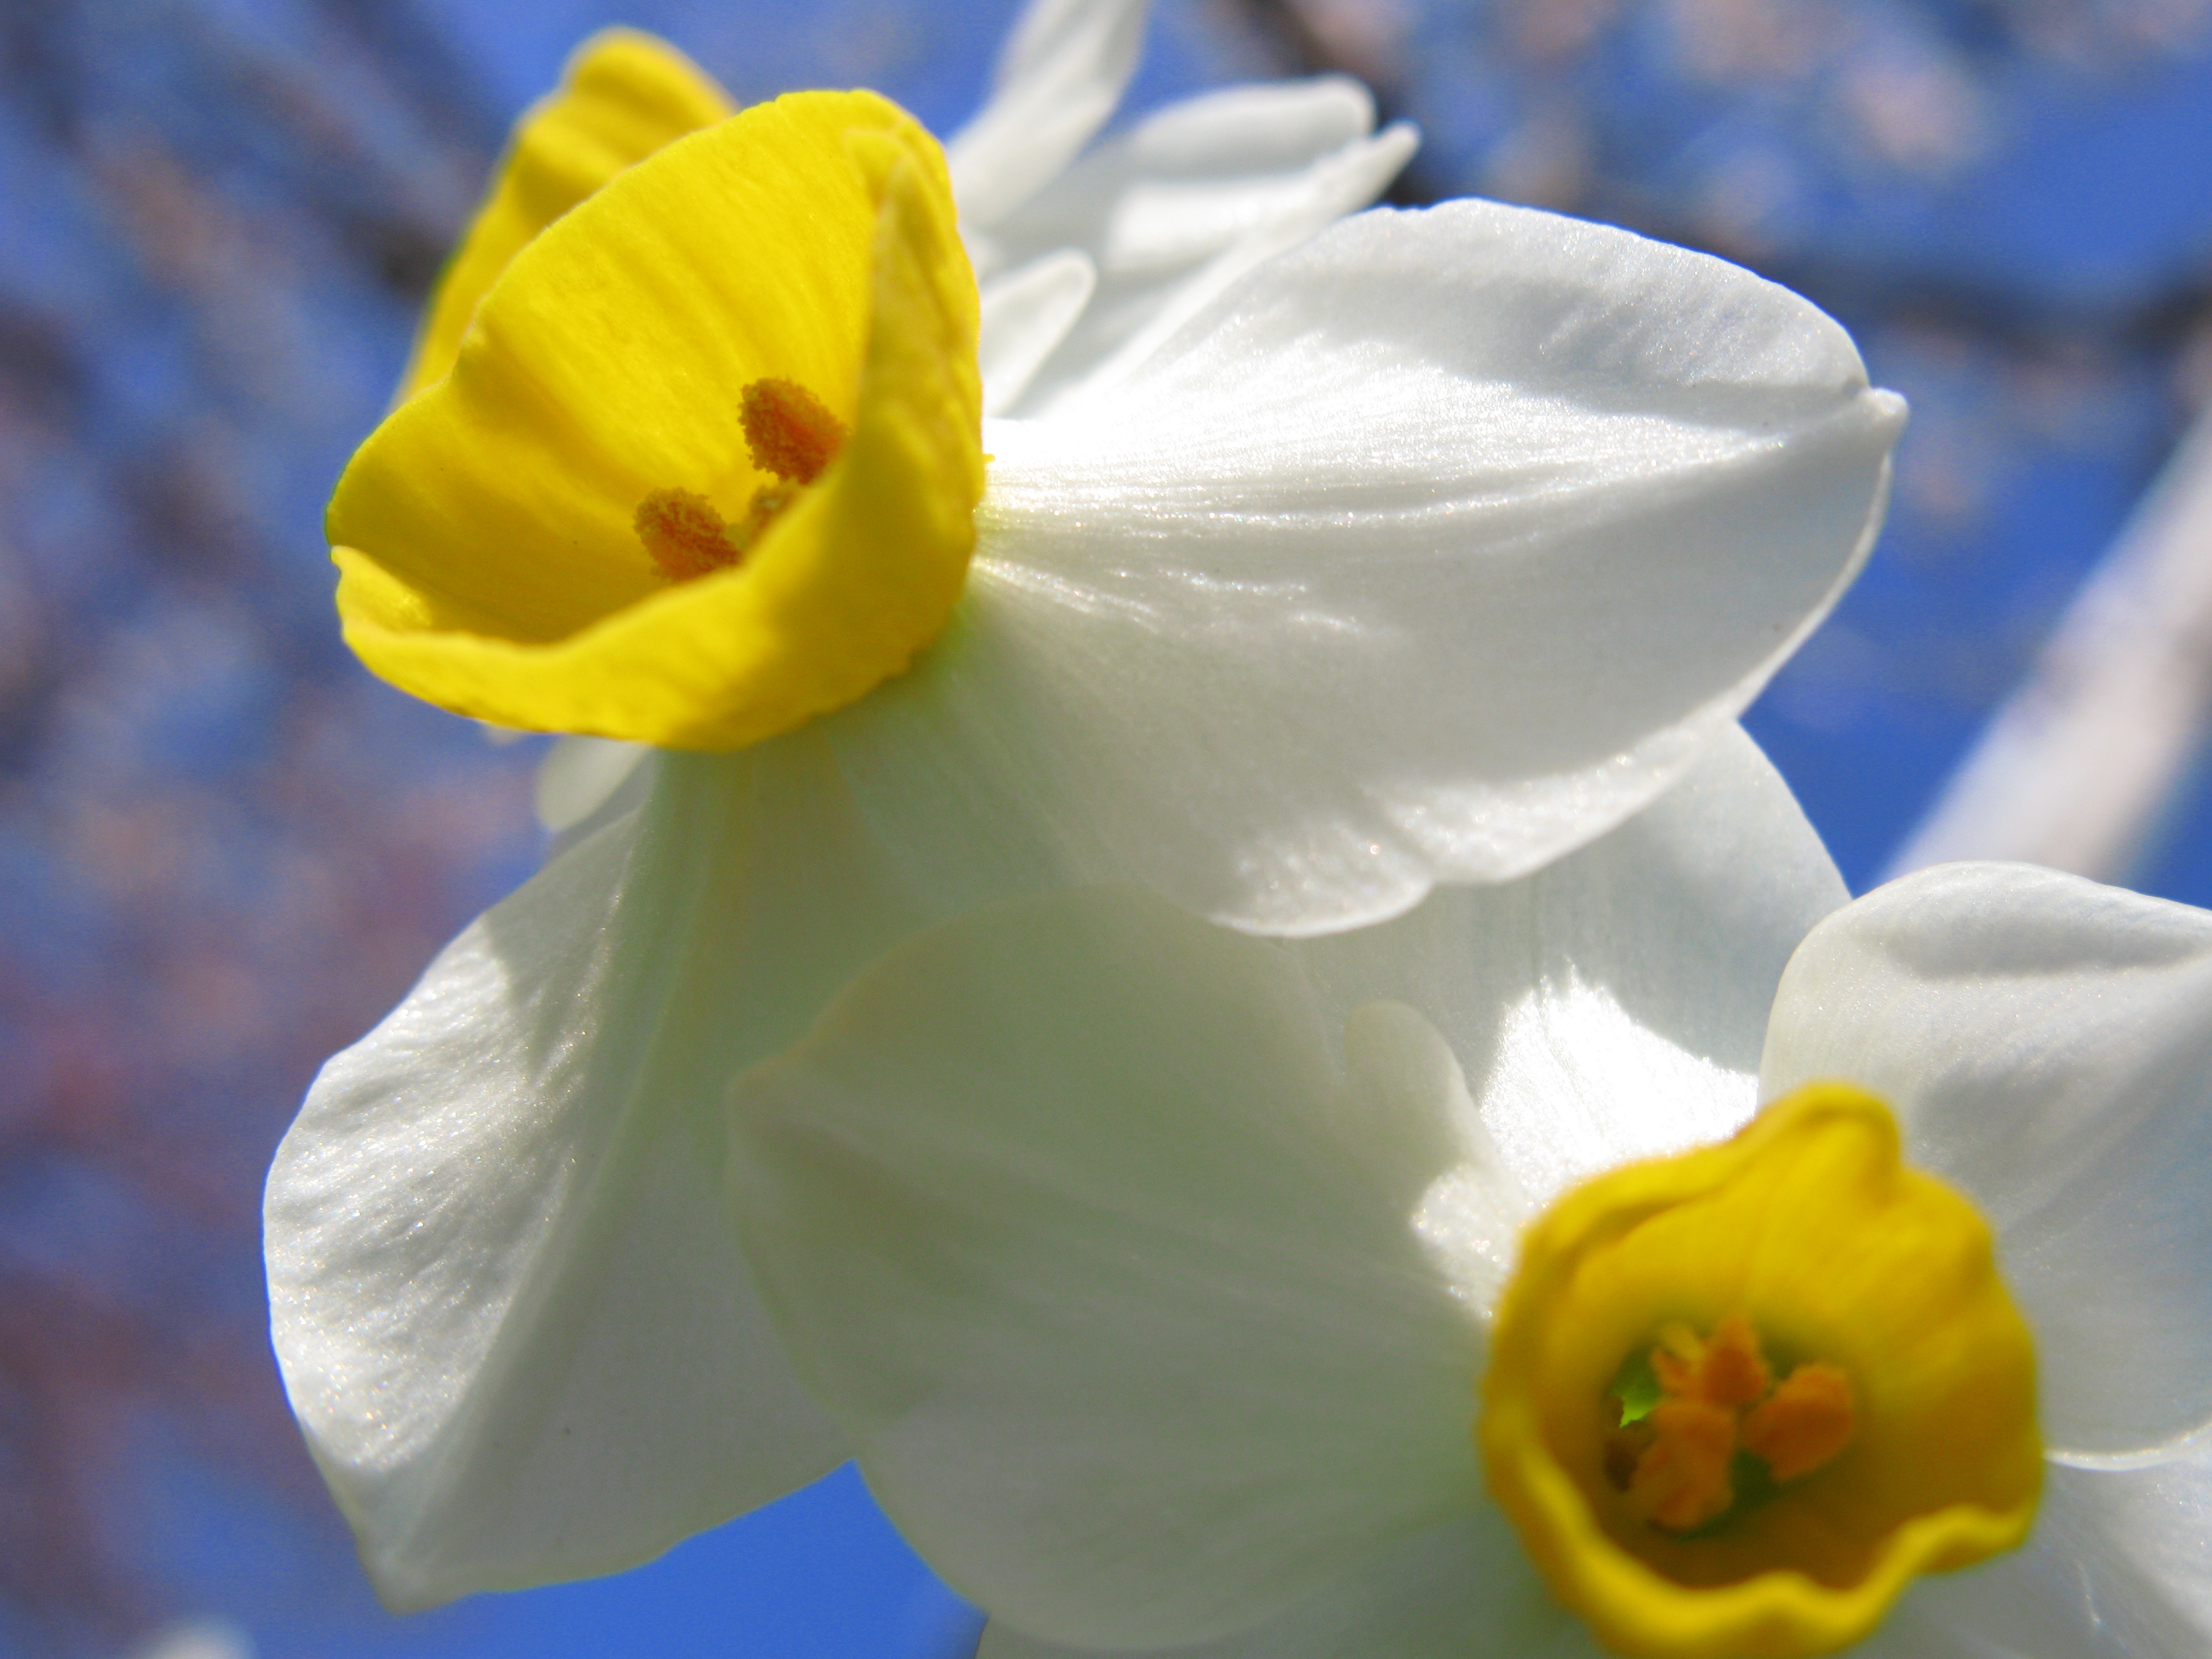
blossom, plant, flower, petal, high, yellow, daffodil, flora, close up, narcissus, hires, hi, res, g7, macro photography, flowering plant, taxonomy genus narcissus, plant stem, land plant